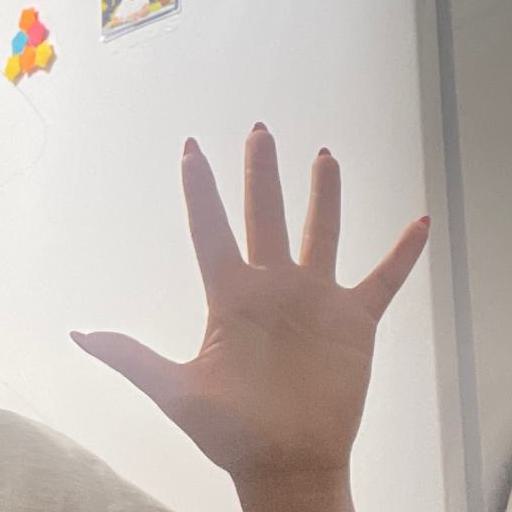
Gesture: palm